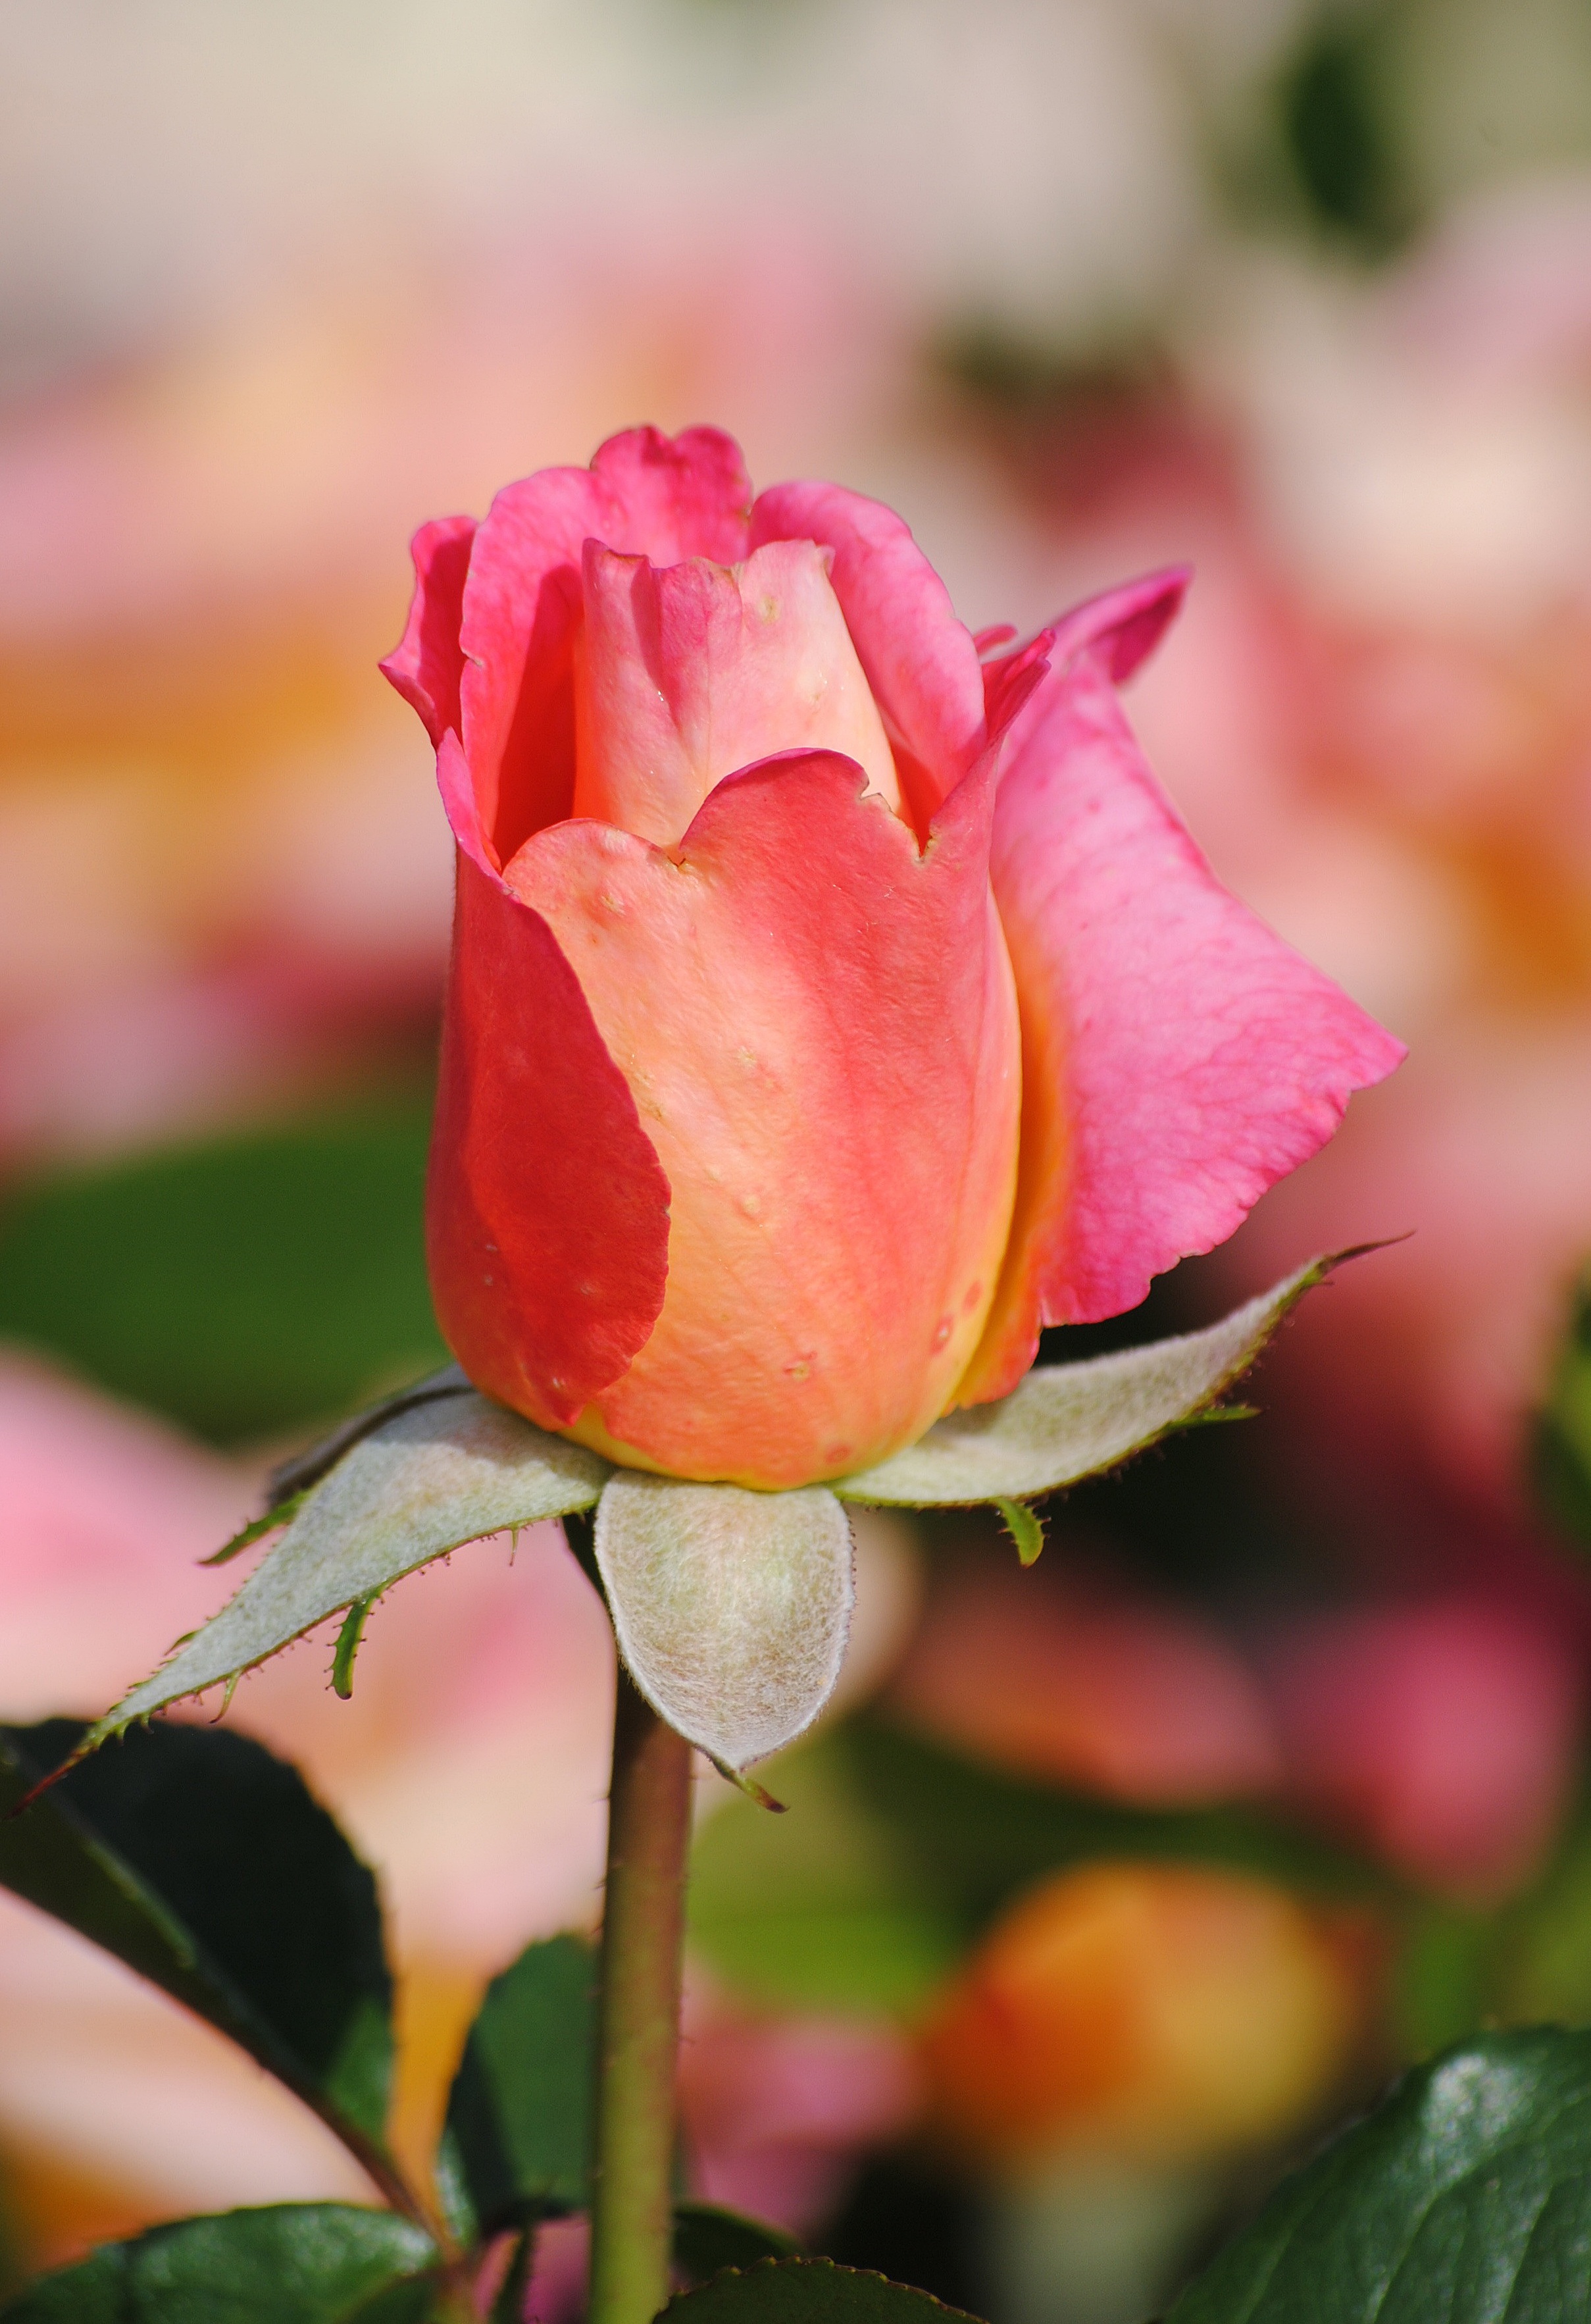
blossom, plant, flower, petal, bloom, rose, red, pink, flora, button, close up, bud, macro photography, flowering plant, garden roses, rose family, plant stem, land plant